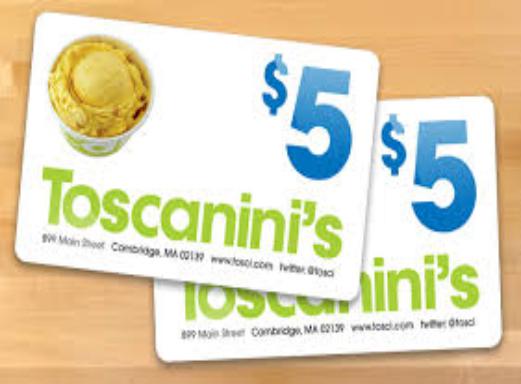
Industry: Food